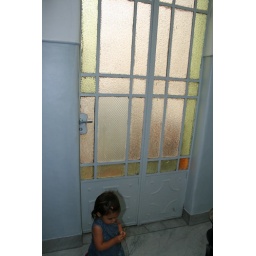
I liked the colored glass in the door